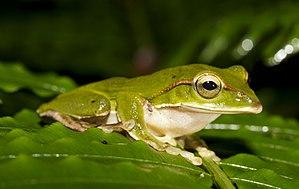
Rhacophorus prasinatus est une espèce d'amphibiens de la famille des Rhacophoridae.